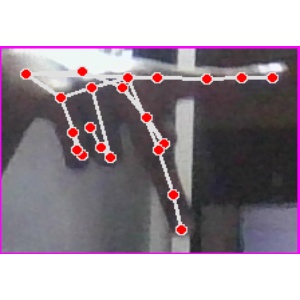
अक्षर: प